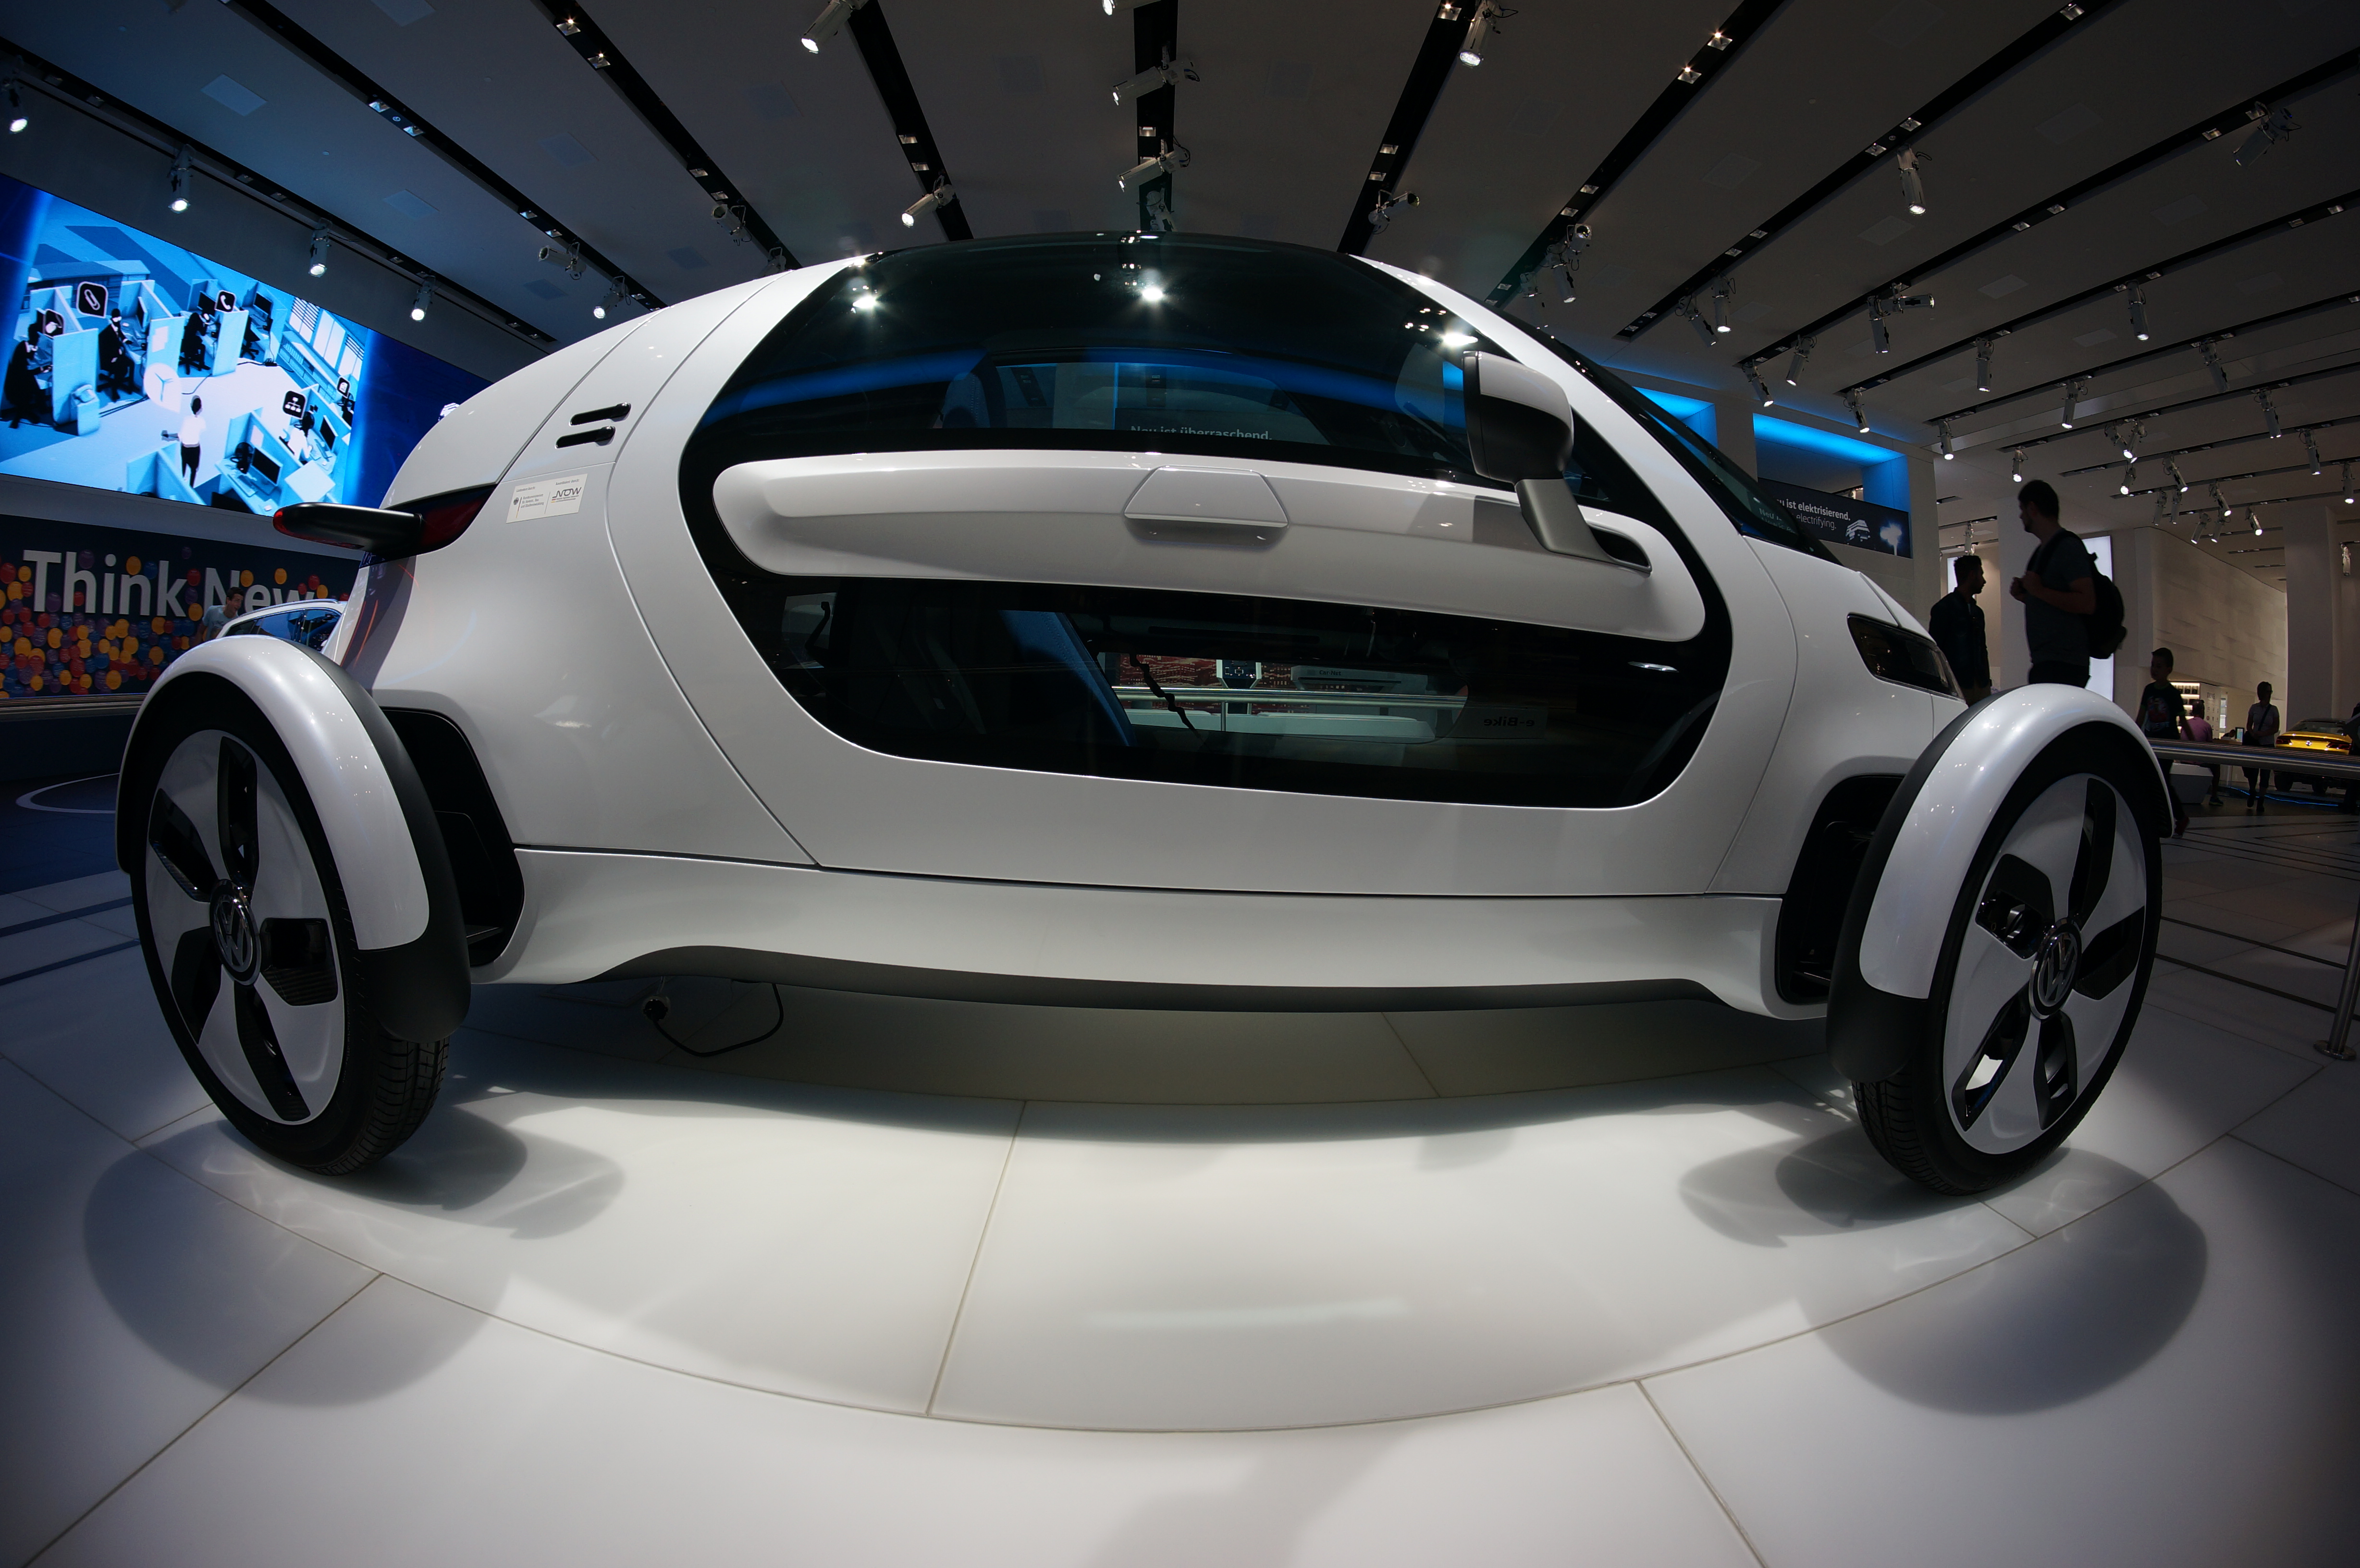
car, wheel, vw, vehicle, sports car, 2015, supercar, sedan, germany, deutschland, berlin, walimex, samyang, sony, nex, nex6, lenstagged, steffenzahn, walimex8mm, 8mm, nils, city car, auto show, concept car, land vehicle, automobile make, automotive design, luxury vehicle, executive car